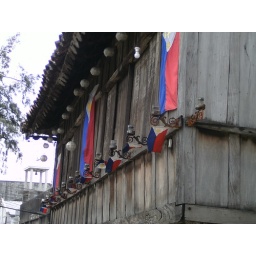
The Parian Area with its old houses lies close to the old Colon St., the oldest street in the Philippines